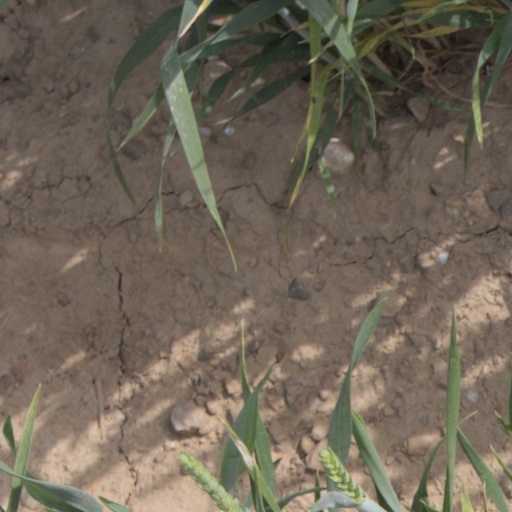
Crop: wheat